Hatfield–McCoy feud

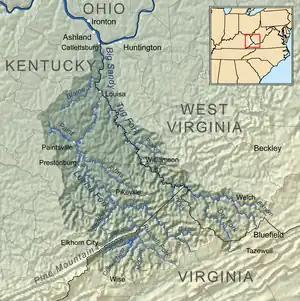
Hatfield–McCoy feud site along the Tug Fork tributary (right) in the Big Sandy River watershed

The Hatfield–McCoy Feud involved two American families of the West Virginia–Kentucky area along the Tug Fork of the Big Sandy River from 1863 to 1891. The Hatfields of West Virginia were led by William Anderson "Devil Anse" Hatfield, while the McCoys of Kentucky were under the leadership of Randolph "Ole Ran'l" McCoy. Those involved in the feud were descended from Joseph Hatfield and William McCoy (born ). The feud gained national attention through tabloid coverage, and has entered the American folklore lexicon as a metonym for any bitterly feuding rival parties.